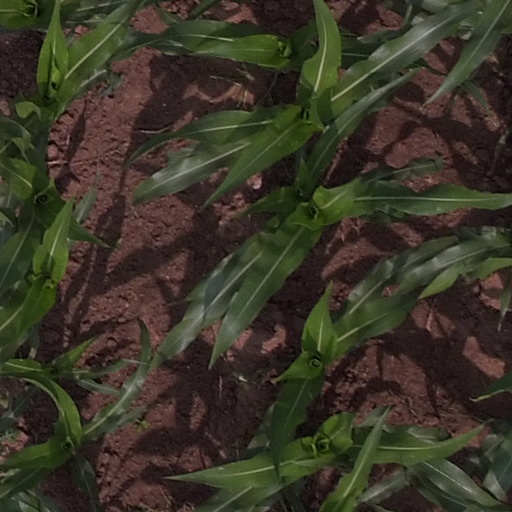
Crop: maize; corn